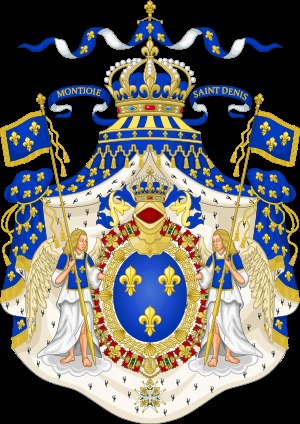
Huset Bourbon
Huset Bourbons våben (Kongeriget Frankrig og Navarra)
Huset Bourbon er et europæisk fyrstehus med oprindelse i Frankrig. Navnet stammer fra byen Bourbon-l’Archambault i Midtfrankrig, centrum for herskabet og det senere hertugdømme Bourbon.